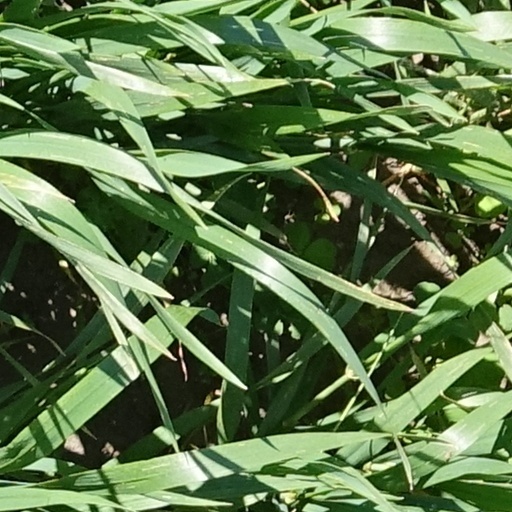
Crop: wheat